Prannoy Roy

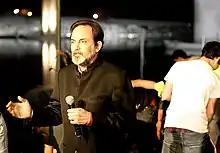
Pranoy Roy on Clean Yamuna campaign in Feb 2009

Radhika Roy who was the chairperson of the company became the managing director in 1998 and Prannoy Roy who was the managing director became the chairman. The partnership with Star India came to an end in 2003. NDTV became an independent news broadcaster in the same year with the launch of two news channels NDTV 24x7 and NDTV India. The company went public in May 2004 and by the end of the year had the highest market capitalisation among media companies. Roy along with his wife were designated as the executive co-chairpersons of NDTV after 2011.